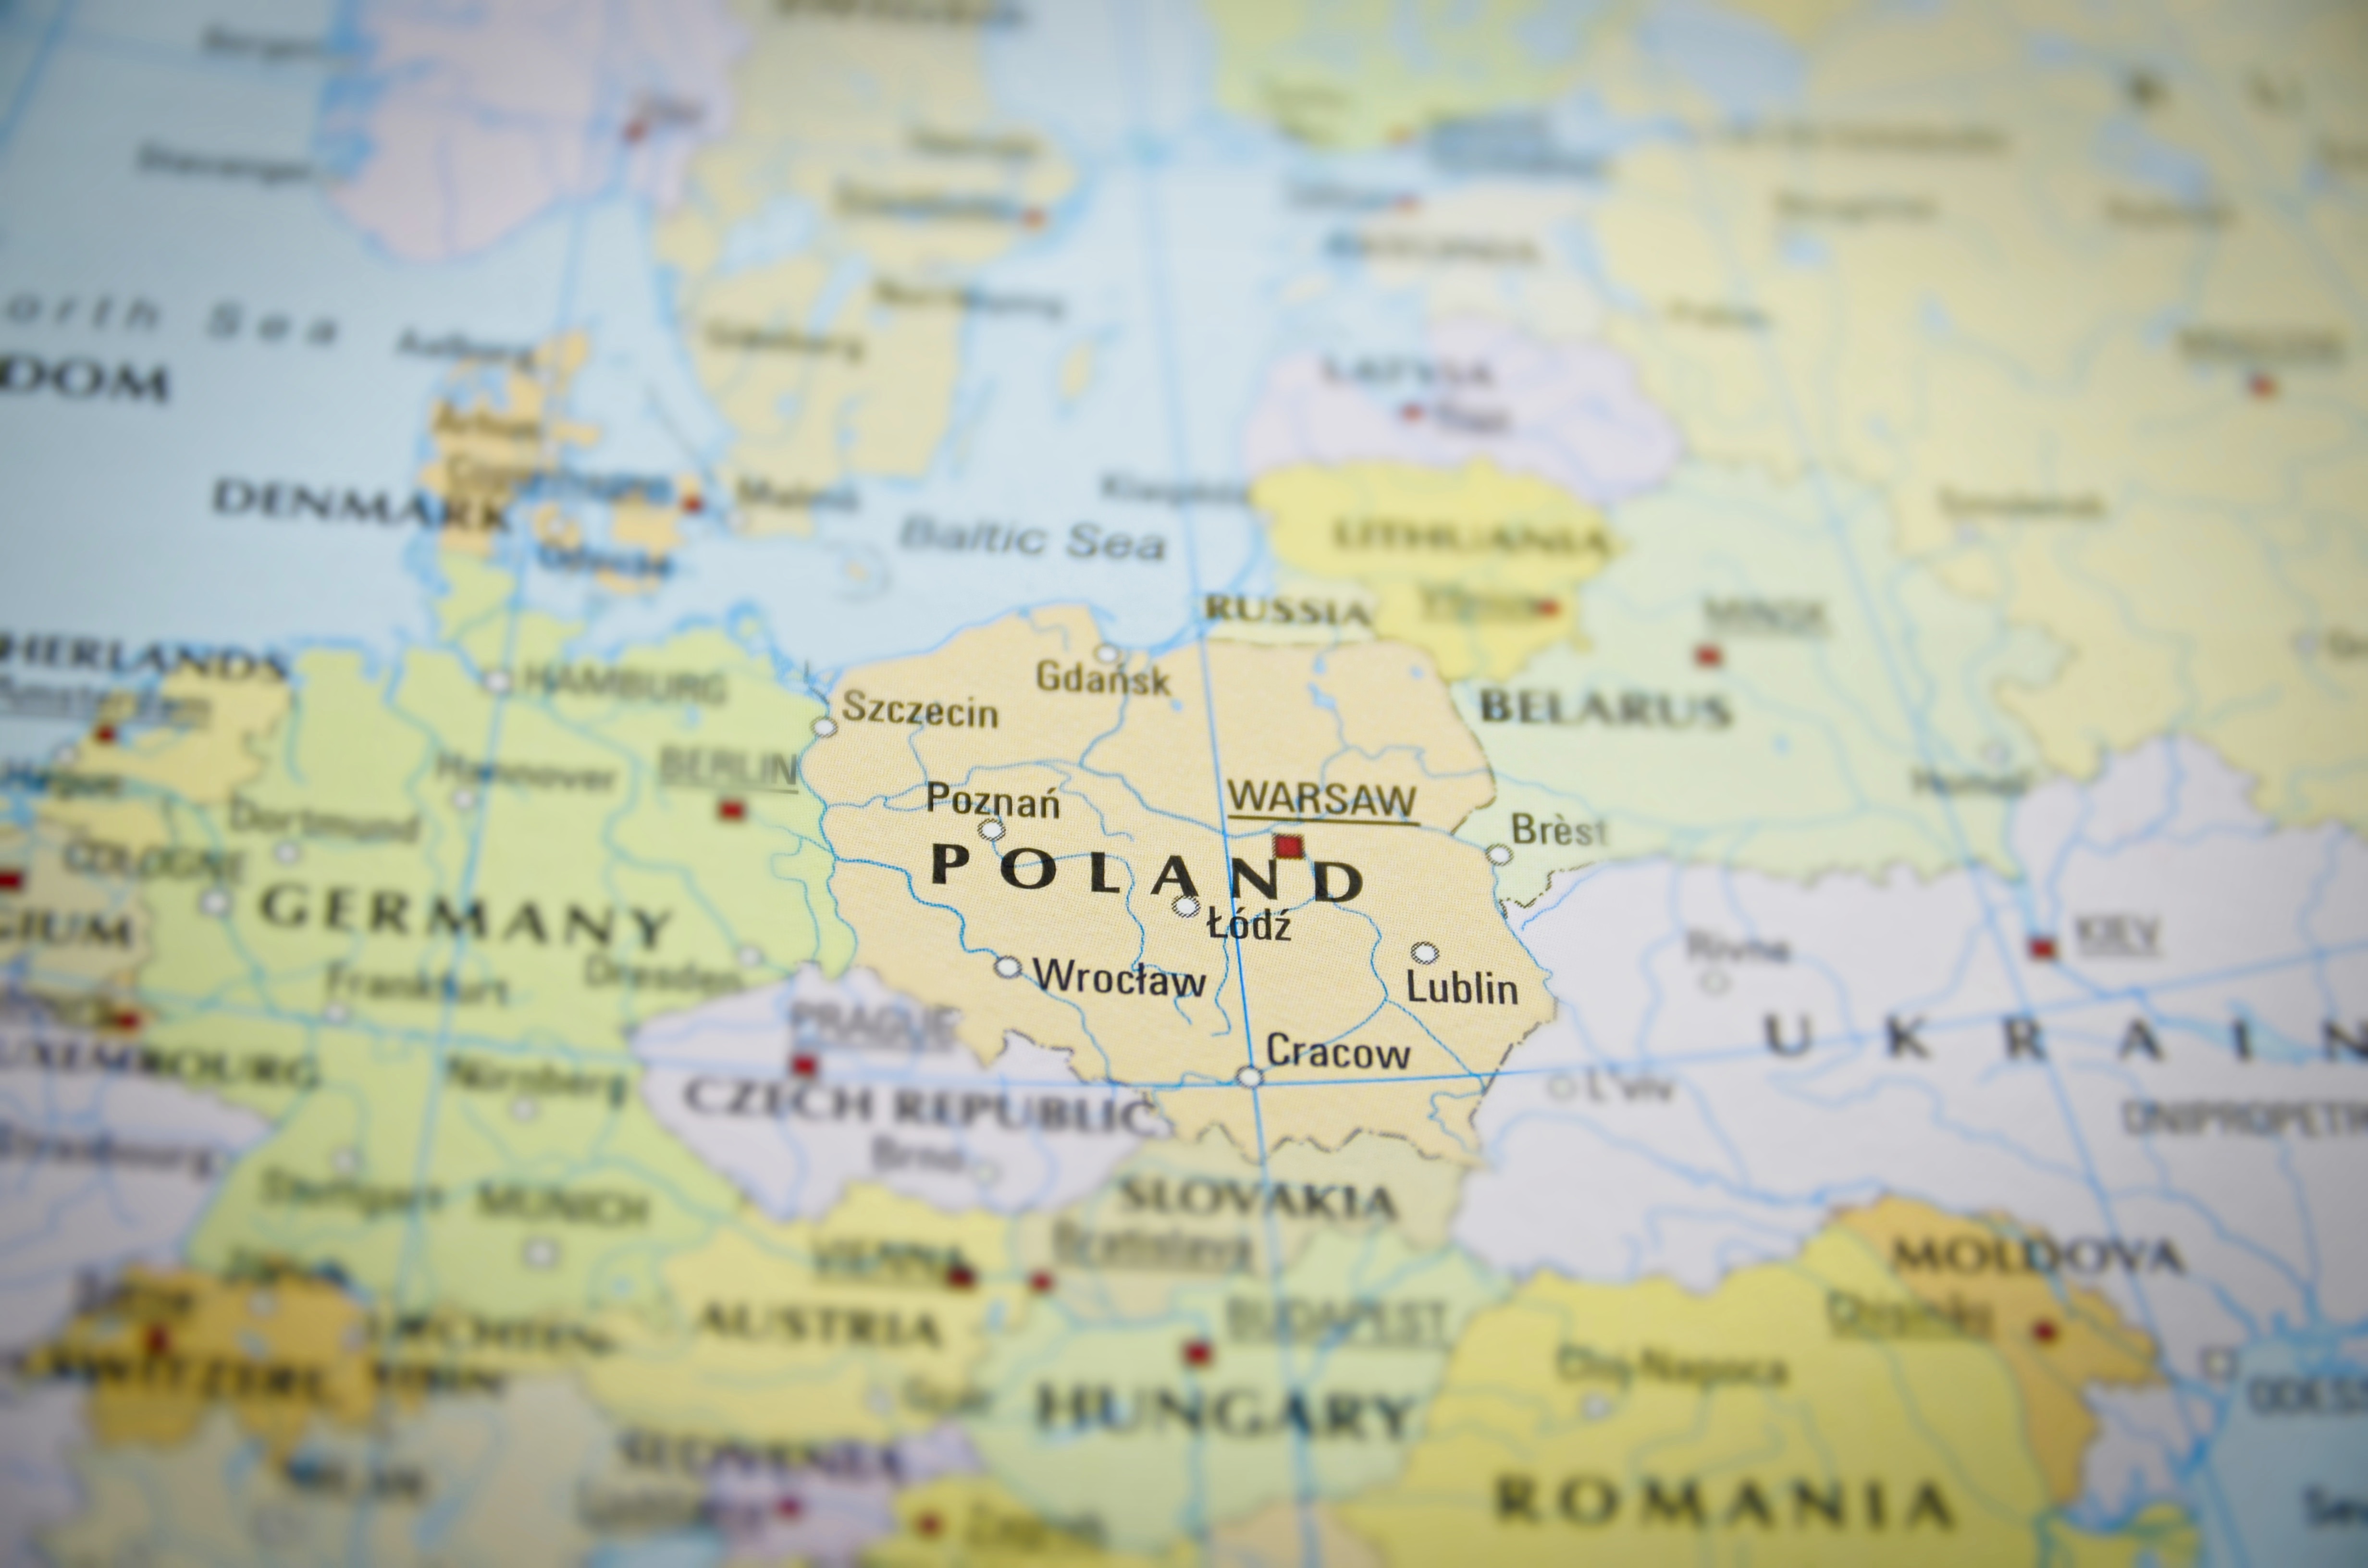
writing, number, country, travel, europe, map, geography, borders, text, handwriting, poland, cartography, plan, document, shape, krakow, warsaw, destination, european union, gdansk, focus poland, vignette effect